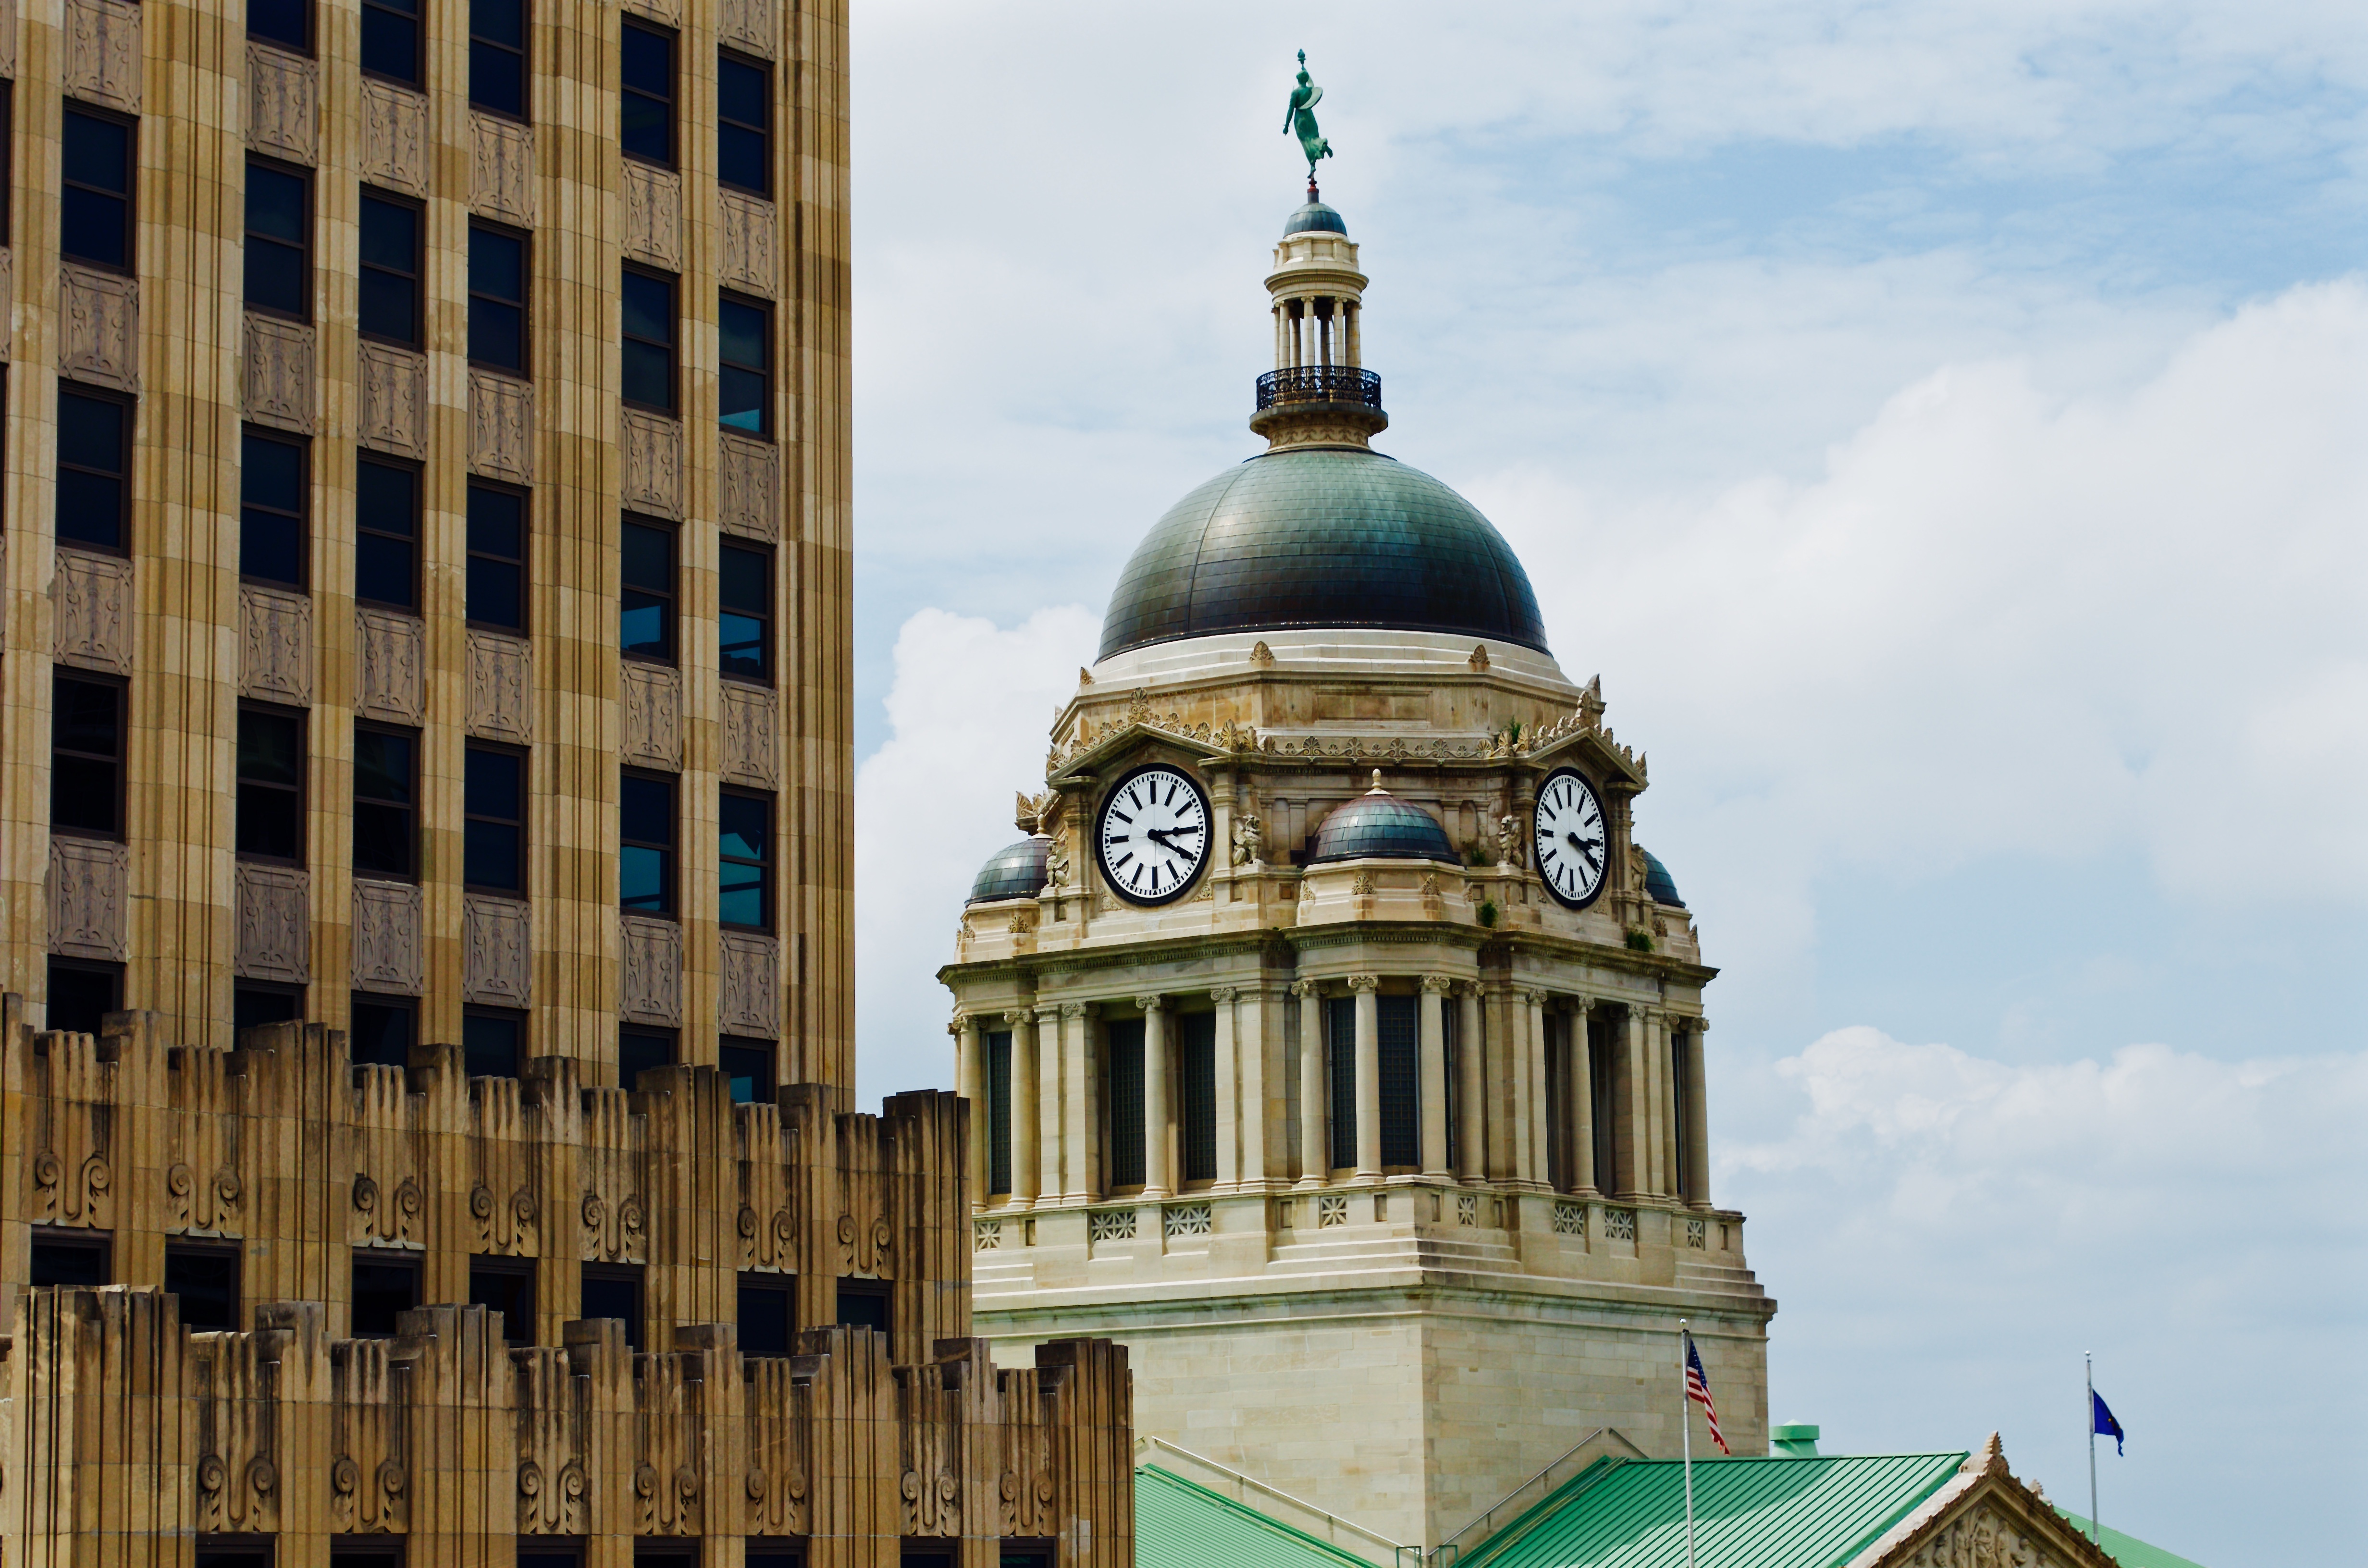
architecture, roof, building, tower, landmark, facade, cathedral, place of worship, bell tower, capital, dome